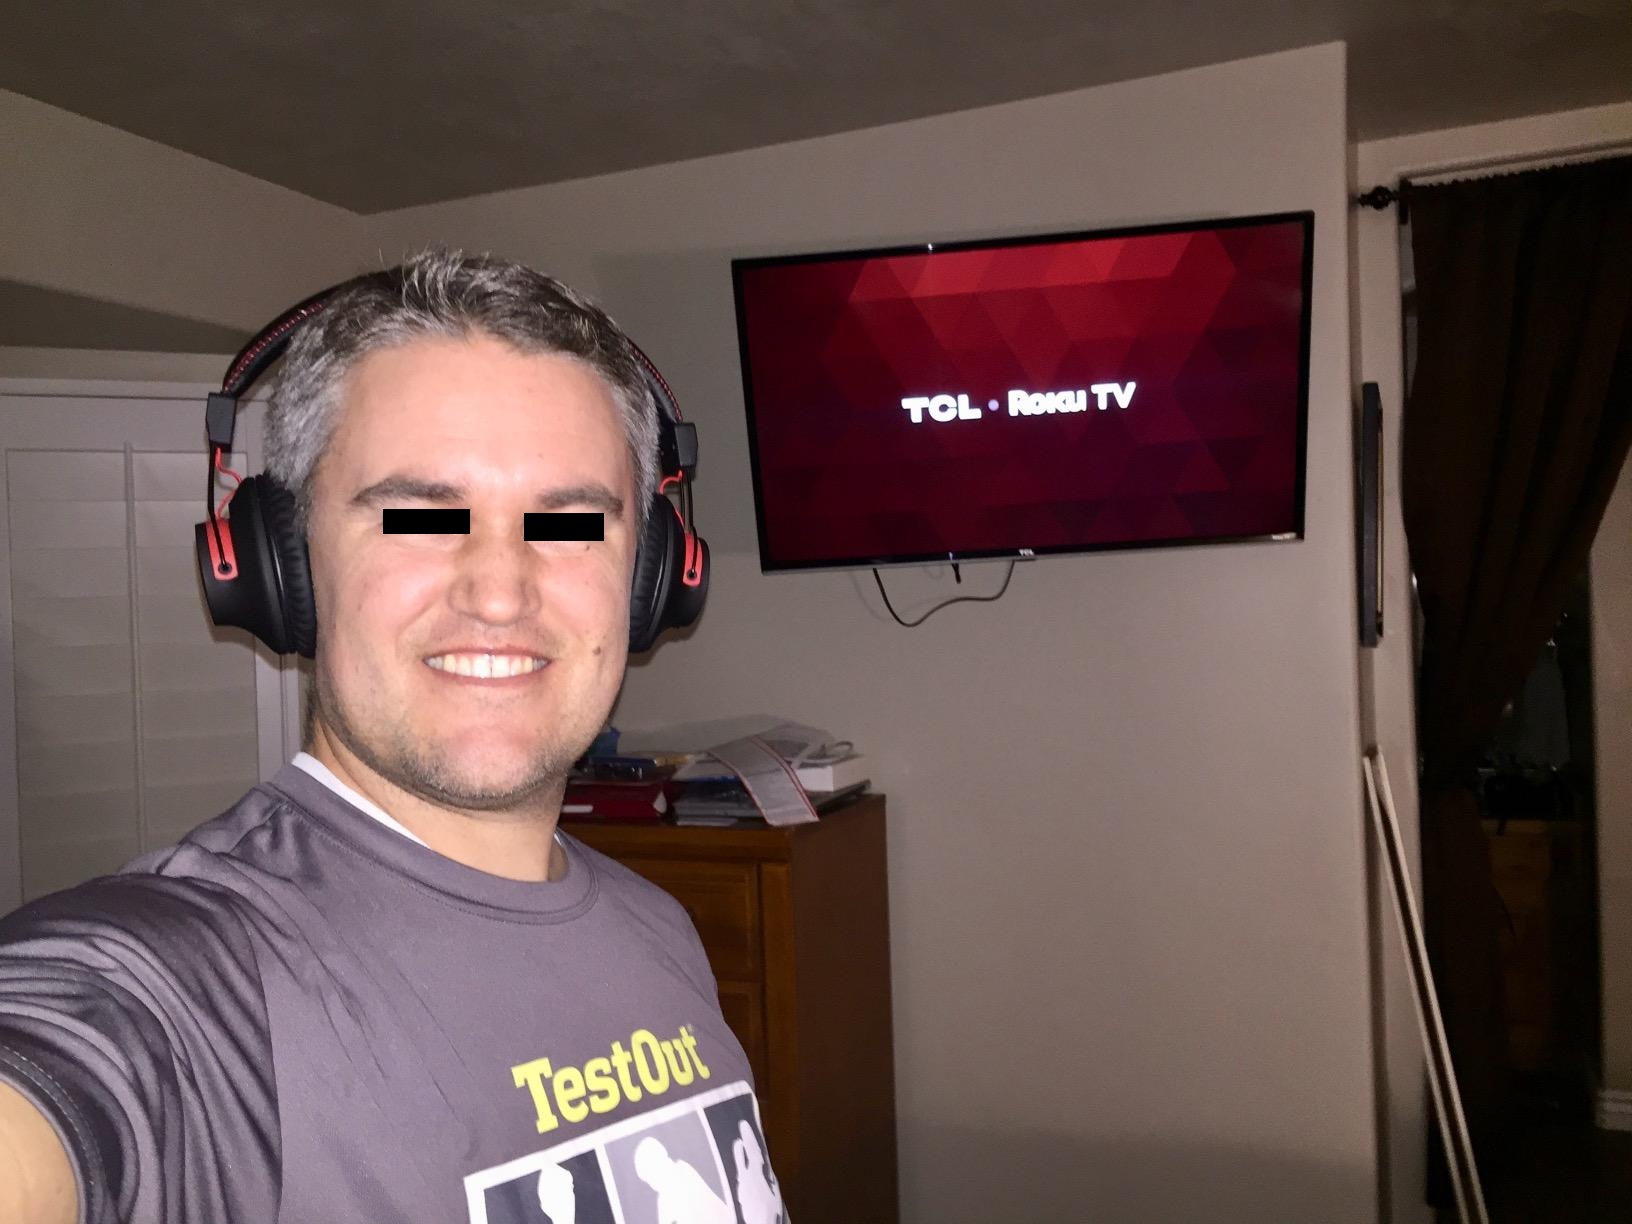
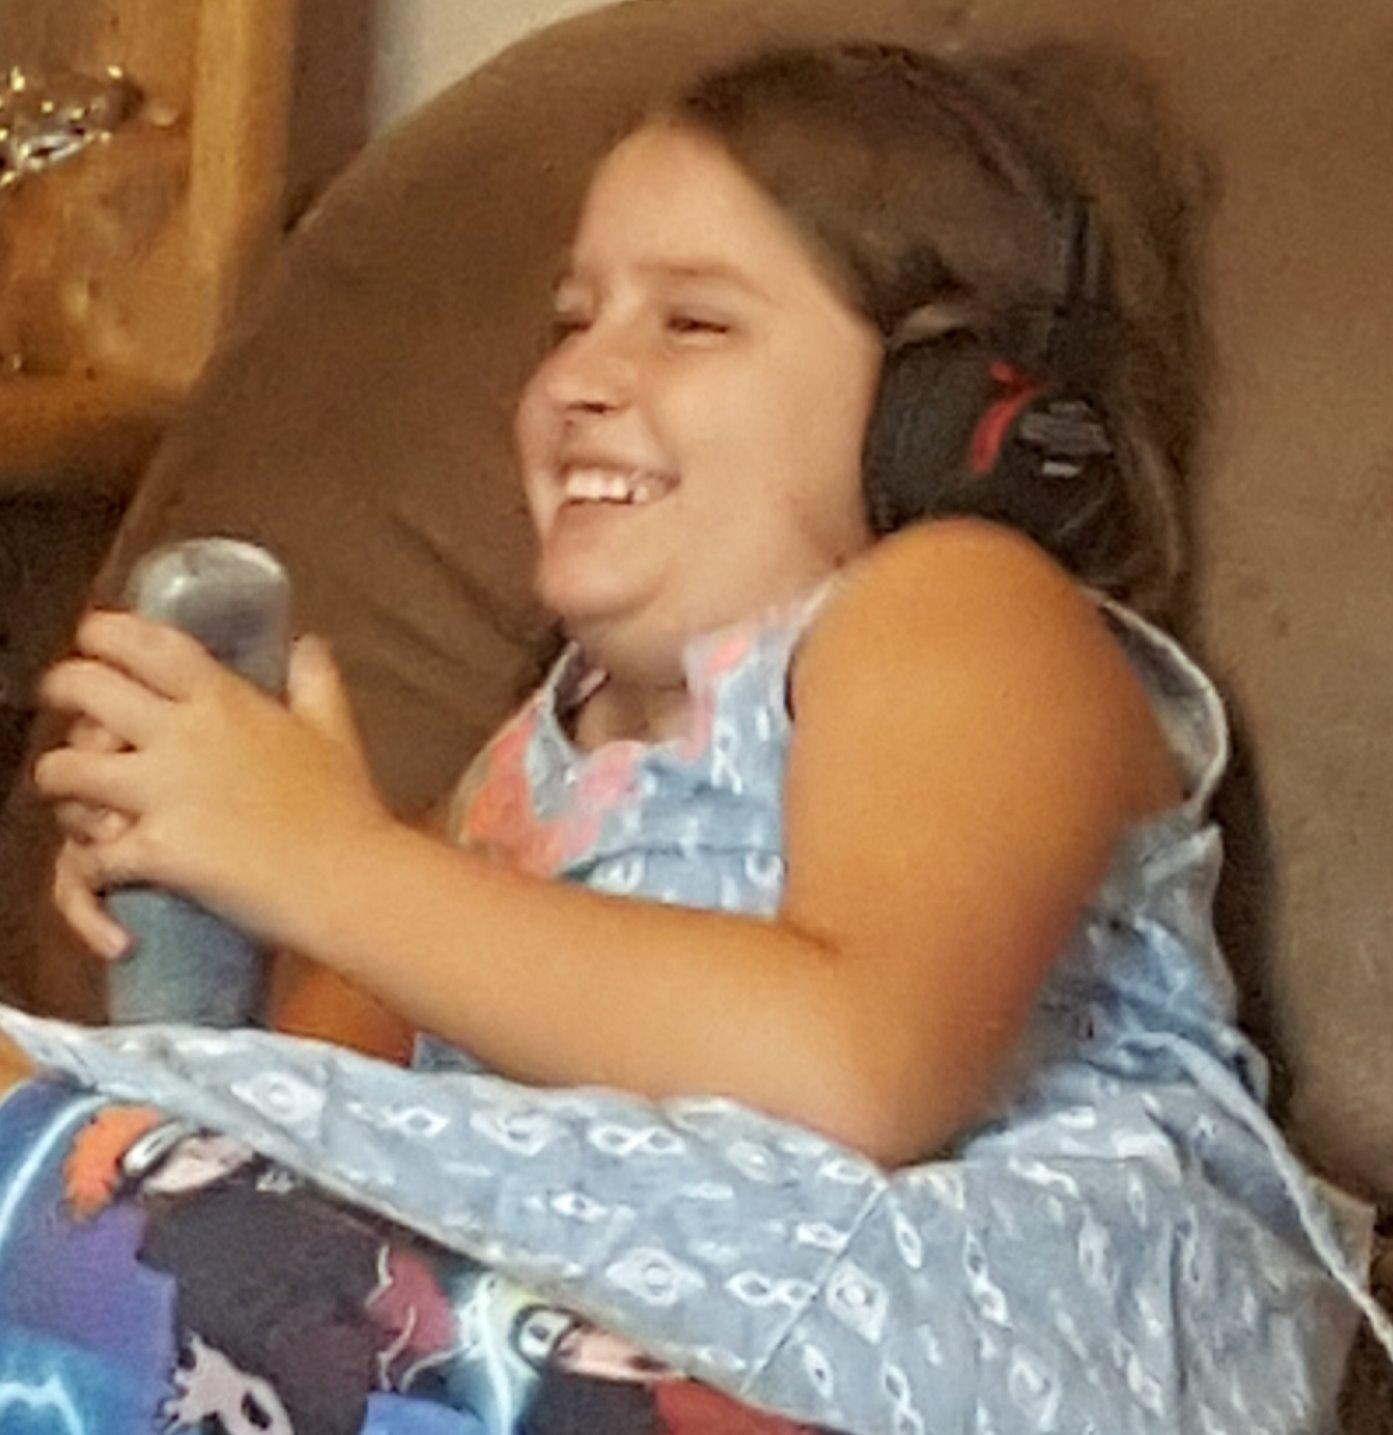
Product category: headphones
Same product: yes